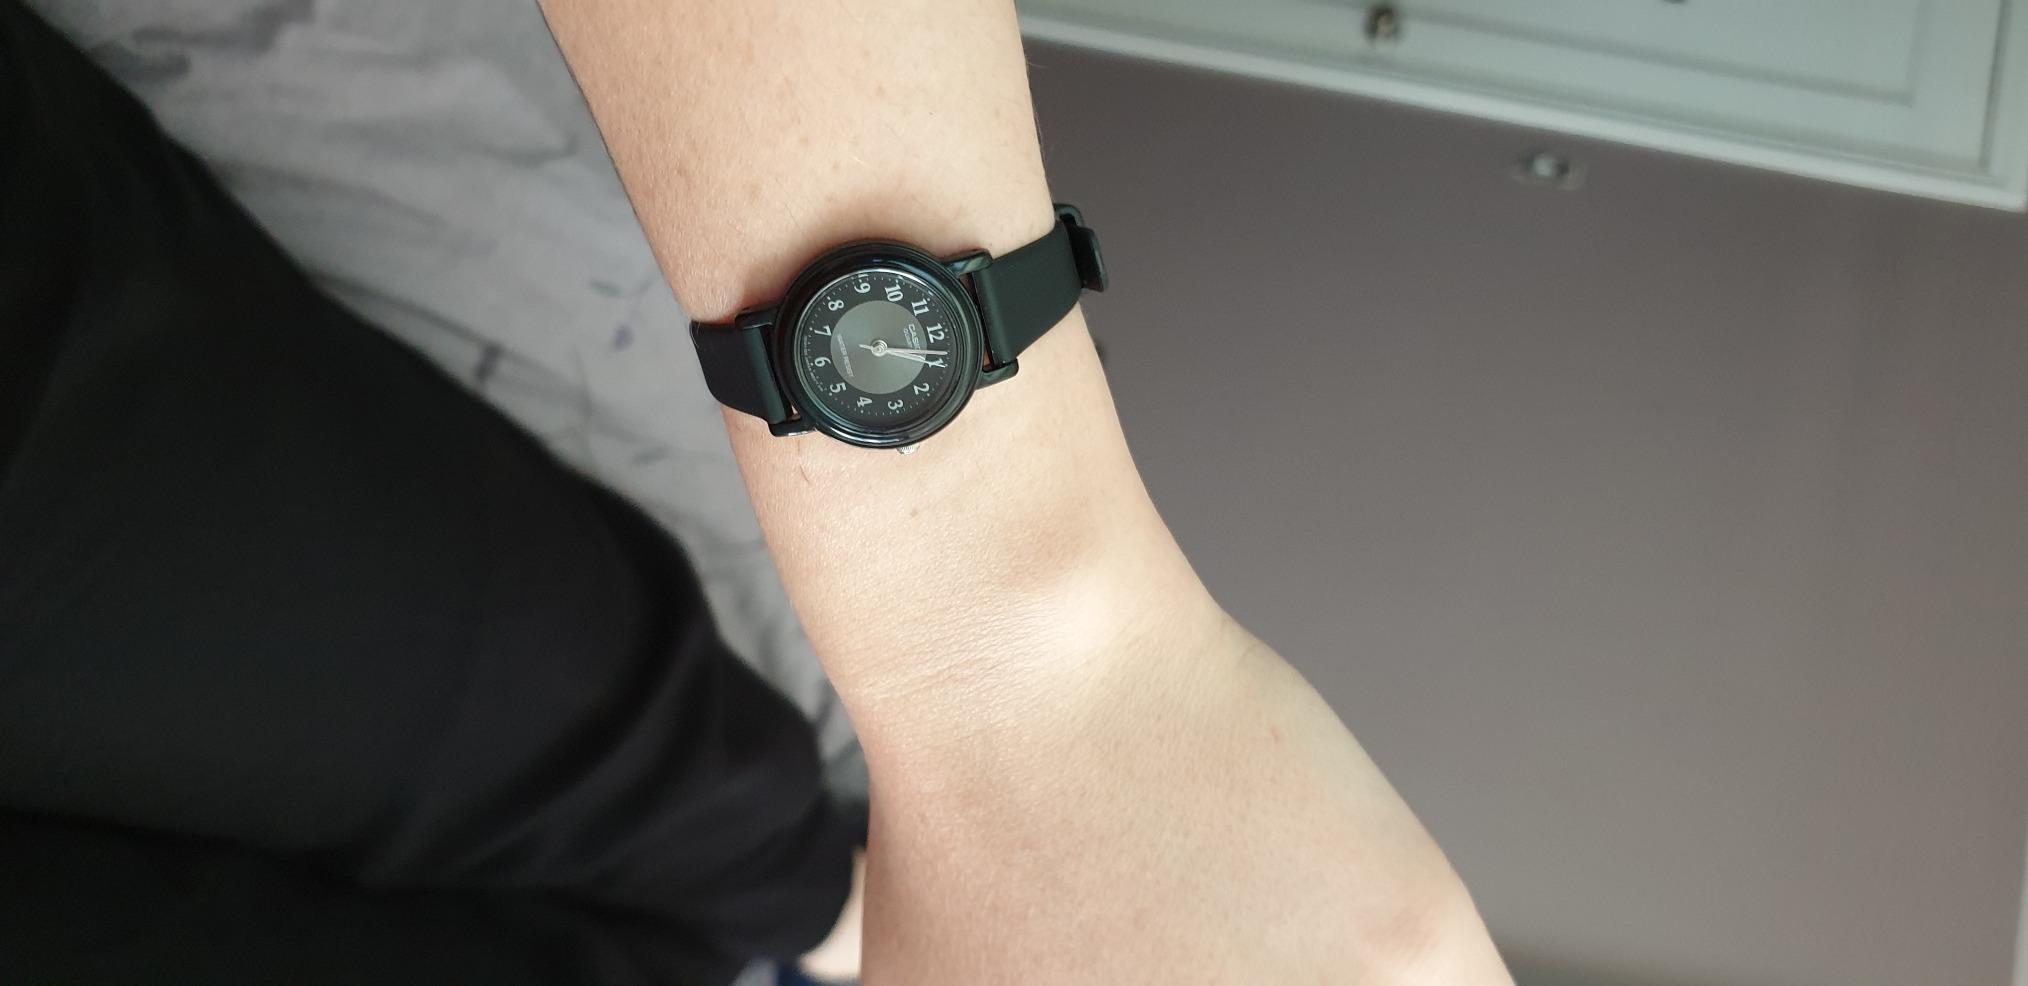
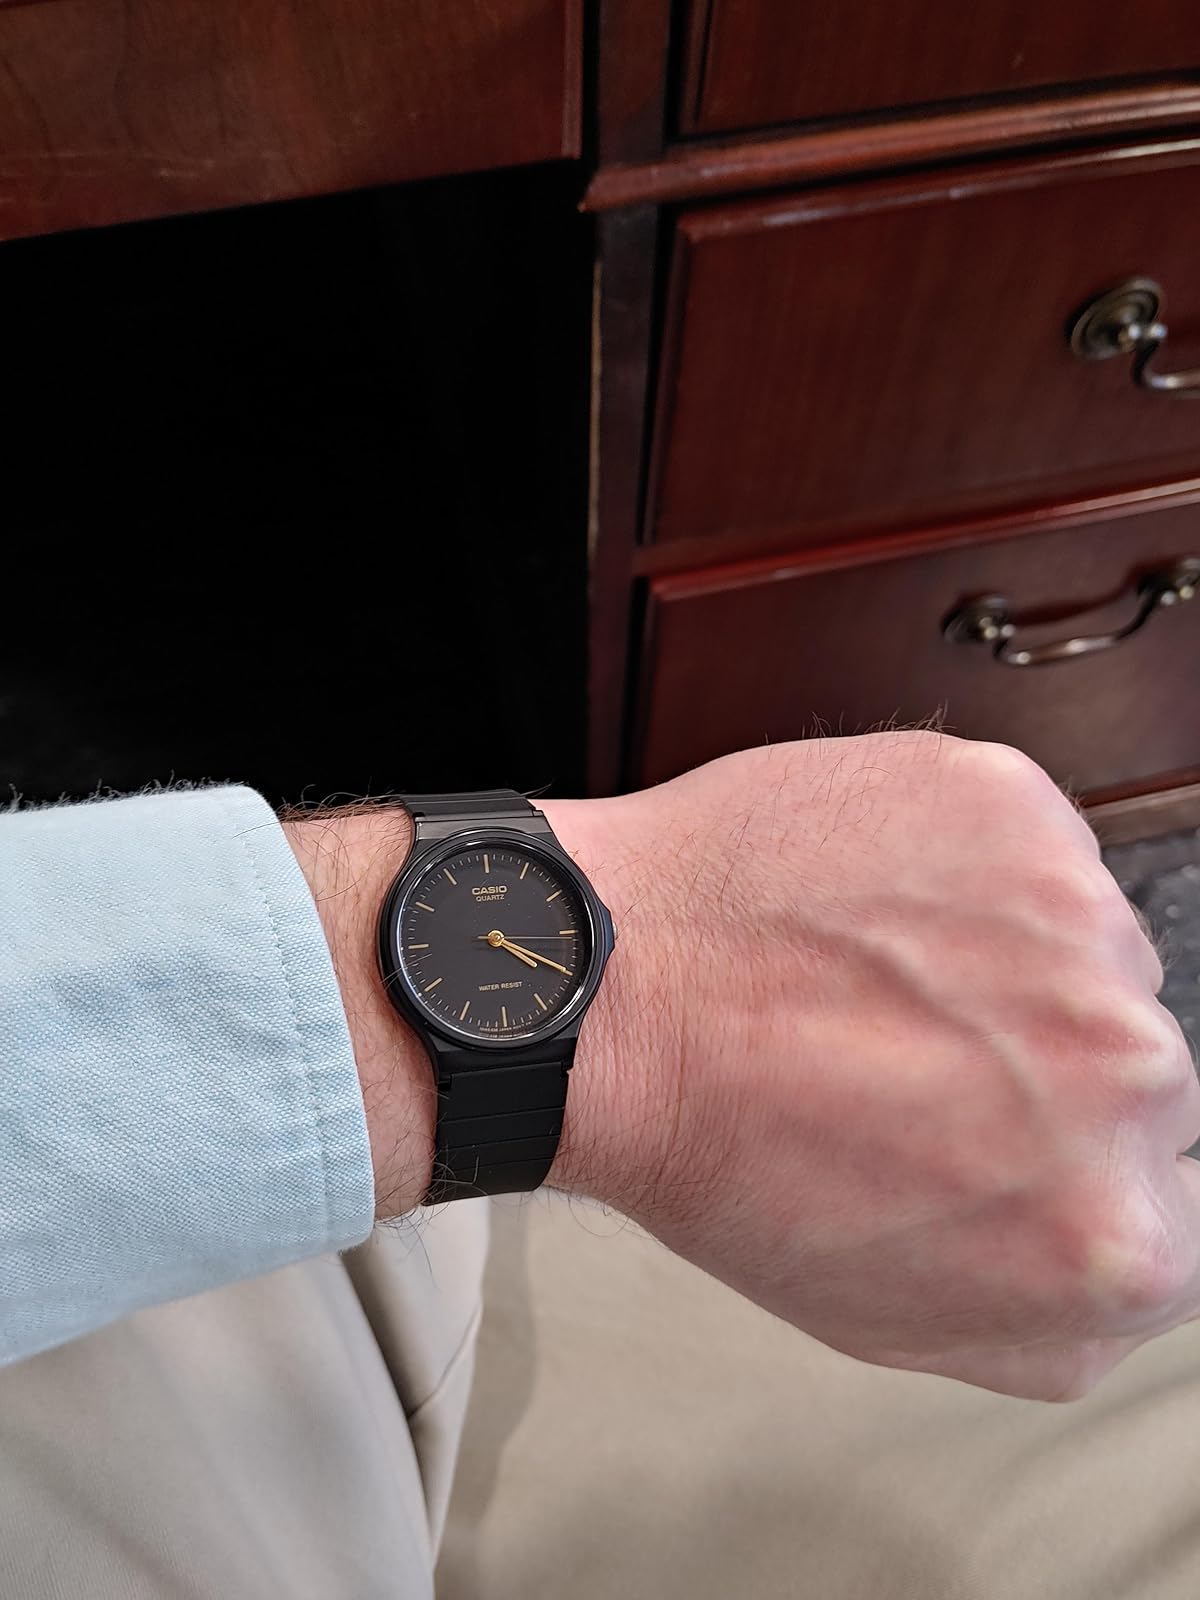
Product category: accessories_watch
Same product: no